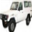
Label: automobile